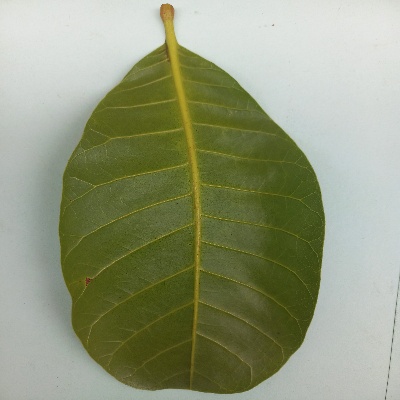
Crop: Cashew
Condition: healthy